Typhoon Conson (2010)

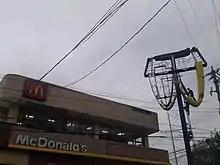
The upside-down and damaged logo of McDonald's in Antipolo, after being knocked down by Typhoon Conson in the Philippines. This was officially demolished in 2014 following safety concerns in the said area.

Conson was poorly forecasted by PAGASA. From July 12 to 13, Conson was forecasted to hit Aurora and Isabela provinces. But, at PST (1500 UTC) on July 13 PAGASA changed its forecast from Isabela-Aurora landfall, to Quezon province landfall. However, residents living in those areas were not advised that the typhoon would hit their area and they also were not informed that public storm signal number 2 was raised. With this, severe damage ensued in the said areas. Later that same day, President Benigno Aquino III reprimanded PAGASA for failing to predict that Conson would pass over Manila.